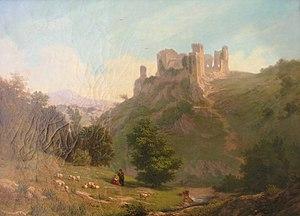
Les ruines du château de Ventadour (Meyras, Ardèche, France)
Meyras est une commune française, située dans le département de l'Ardèche en région Auvergne-Rhône-Alpes, où se trouve la station thermale de Neyrac-les-Bains.
La Fontaulière ou Fontolière ou est une rivière française du département de l'Ardèche dans la région Auvergne-Rhône-Alpes, et un affluent gauche de l'Ardèche, donc un sous-affluent du Rhône.
Le château de Meyras, appelé château de Ventadour au XIXᵉ siècle, est un château fort ayant des éléments d'architecture des XIᵉ siècle, XIIᵉ siècle, XVᵉ siècle et XVIᵉ siècles, situé en Ardèche, au sud-est du territoire communal de Meyras.
Jules Maurice Thibon, né le 3 décembre 1824 à Aubenas et mort le 15 décembre 1881 à Coubert, est un artiste peintre français.
Cet article recense les monuments historiques de l'Ardèche, en France. Pour les monuments historiques de la commune de Bourg-Saint-Andéol, voir la liste détaillée des monuments historiques de Bourg-Saint-Andéol